2nd Kent Artillery Volunteers

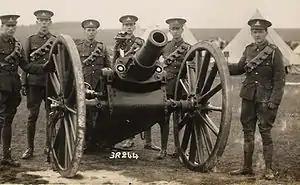
BL 5-inch howitzer and TF gunners in camp before the war

A consolidation of the Volunteers saw the 9th KAVC renumbered as the 2nd Kent Artillery Volunteers on 1 July 1880 and it became independent of the Royal Arsenal unit in March 1883. All artillery volunteers were attached to one of the territorial garrison divisions of the Royal Artillery (RA) in 1882, when the 2nd Kent joined the London Division, transferring to the Eastern Division after the London Division was disbanded in 1889. By 1891 the unit had eight companies (Nos 1 and 2 at Lewisham, Nos 3–8 at Plumstead).